Iron in biology

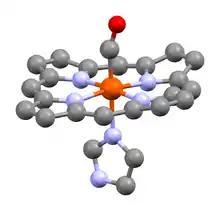
A heme unit of human carboxyhemoglobin, showing the carbonyl ligand at the apical position, "trans" to the histidine residue

Carbon monoxide and phosphorus trifluoride¿†¿ are poisonous to humans because they bind to hemoglobin similarly to oxygen, but with much more strength, so that oxygen can no longer be transported throughout the body. Hemoglobin bound to carbon monoxide is known as carboxyhemoglobin. This effect also plays a minor role in the toxicity of cyanide, but there the major effect is by far its interference with the proper functioning of the electron transport protein cytochrome a. The cytochrome proteins also involve heme groups and are involved in the metabolic oxidation of glucose by oxygen. The sixth coordination site is then occupied by either another imidazole nitrogen or a methionine sulfur, so that these proteins are largely inert to oxygen – with the exception of cytochrome a, which bonds directly to oxygen and thus is very easily poisoned by cyanide. Here, the electron transfer takes place as the iron remains in low spin but changes between the +2 and +3 oxidation states. Since the reduction potential of each step is slightly greater than the previous one, the energy is released step-by-step and can thus be stored in adenosine triphosphate. Cytochrome a is slightly distinct, as it occurs at the mitochondrial membrane, binds directly to oxygen, and transports protons as well as electrons, as follows: